Baba (North Macedonia)

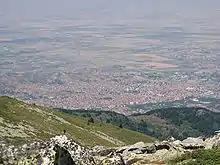
Bitola from Pelister

Pelister is the oldest and second largest national park in North Macedonia after Mavrovo. It is one of the leading tourist areas in the country, since it is a well-known ski resort, along with Ohrid, Prespa, Dojran, Popova Šapka, and Kruševo.